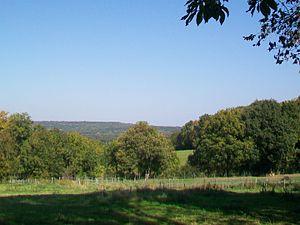
Vue sur la forêt de l'Isle-Adam depuis la rue de la Croix Frileuse (voie communale n° 3) à Béthemont-la-Forêt.
La vallée de Chauvry est un site classé situé au centre du Val-d'Oise, entre les massifs forestiers de L'Isle-Adam au nord et de Montmorency au sud. L'abbaye du Val et le marais de Stors sont intégrés à ce site classé, situé dans le bassin versant du ru du Vieux Moutiers. La vallée est traversée par la Francilienne. La décision de classer ce site fait partie d'un plus vaste projet d'aménagement, de valorisation et de protection des paysages dans des zones où le développement urbain menace l'équilibre naturel.